Early life of Samuel Johnson

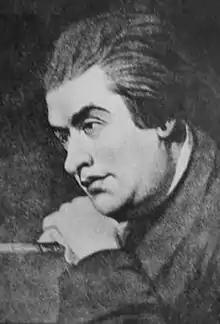
Portrait of Johnson during his 30s, by Sir Joshua Reynolds

Samuel Johnson (18 September 1709 13 December 1784) was an English author born in Lichfield, Staffordshire. He was a sickly infant who early on began to exhibit the tics that would influence how people viewed him in his later years. From childhood he displayed great intelligence and an eagerness for learning, but his early years were dominated by his family's financial strain and his efforts to establish himself as a school teacher.